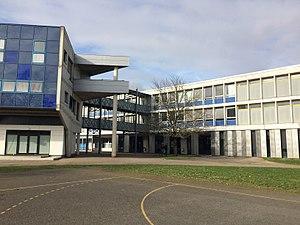
Une vue du bâtiment prépa ainsi que d'une partie du bâtiment principal
Le lycée Alain-Fournier est un établissement public local d'enseignement de la ville de Bourges. Il porte le nom de l'écrivain Alain-Fournier, qui y a été élève.